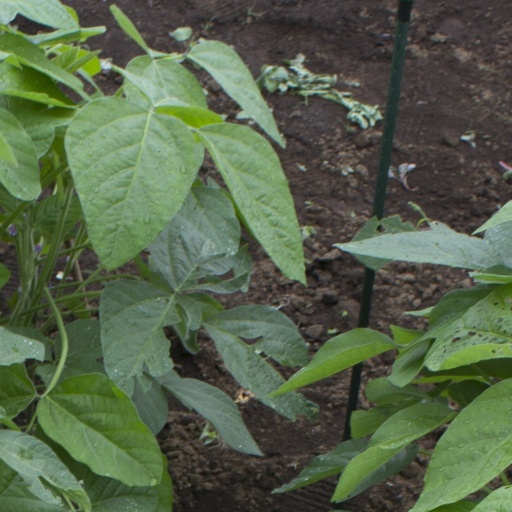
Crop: soybean